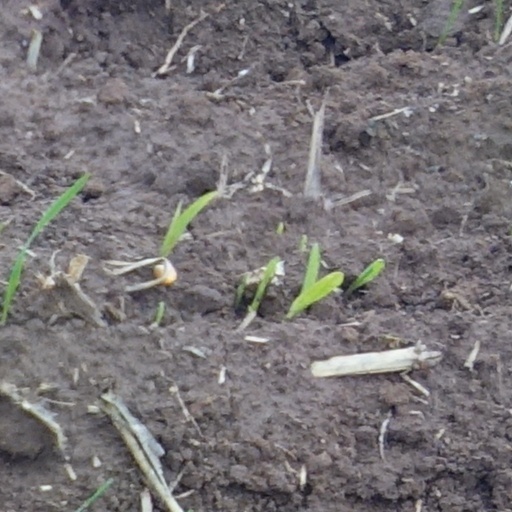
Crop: wheat